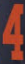
Number: 4